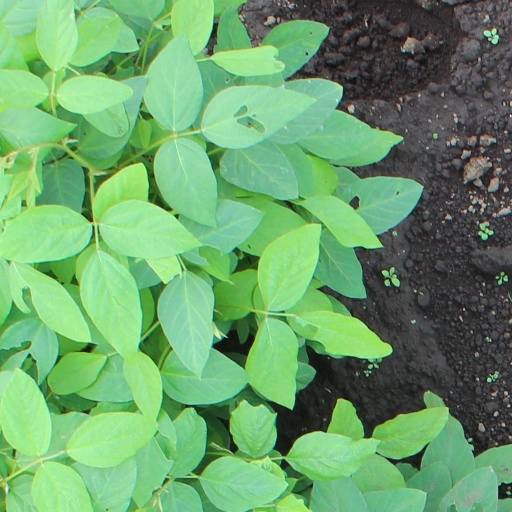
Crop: soybean